St. Mark's Episcopal Church (Berkeley, California)

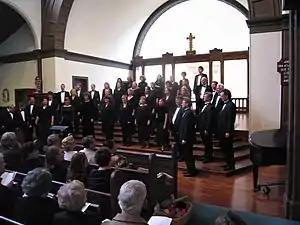
The Pacific Mozart Ensemble performing Richard Strauss's Deutsche Motette at St Marks Episcopalian Church in March 2007. Photo by Doug Boyd.

St. Mark's Church was established in 1877, by two University of California faculty families. The Victorian styled, wood-frame parish house was replaced in 1902, by a church designed by architect, William Curlett (1845–1914) in the Mission Revival style. The church is dedicated to Rev. William Ingraham Kip, California's first Protestant Episcopal bishop. St. Mark's it is the first building in Berkeley of the Mission Revival style.